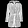
Label: Coat